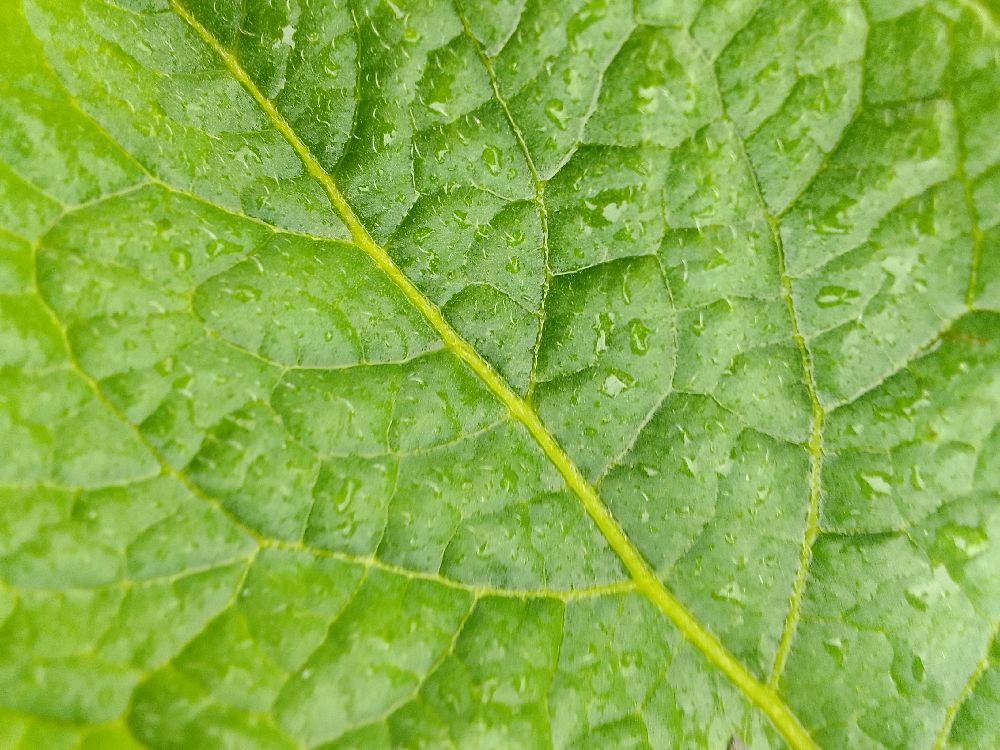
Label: Healthy